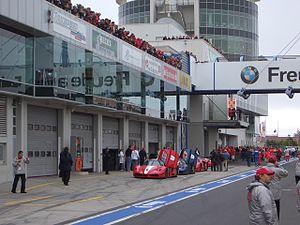
La Ferrari 599 GTB Fiorano est une voiture de sport produite par le constructeur italien Ferrari. Apparue en 2006, elle remplace les Ferrari 575M GTC et Ferrari 575M Maranello commercialisées en 2002, et succède, plus généralement, à la lignée des Ferrari 550 Maranello introduite en 1996.